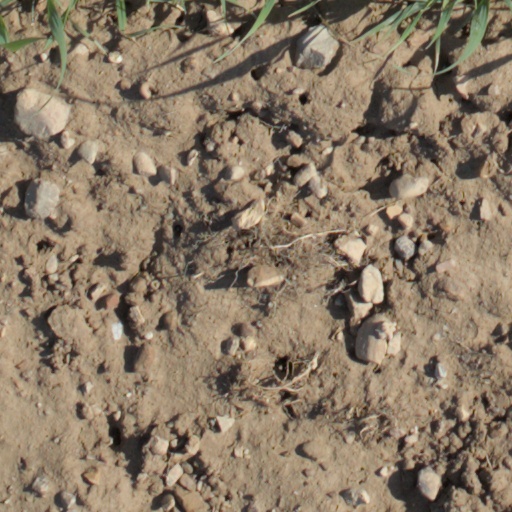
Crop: wheat